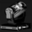
Label: lamp